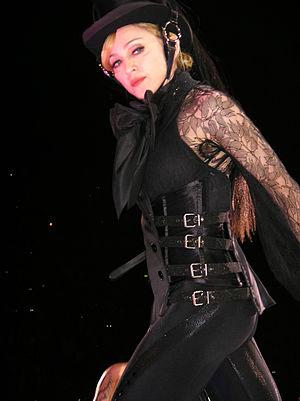
Madonna pendant son concert à Paris du 31 août 2006 dans le cadre de son Confessions Tour.